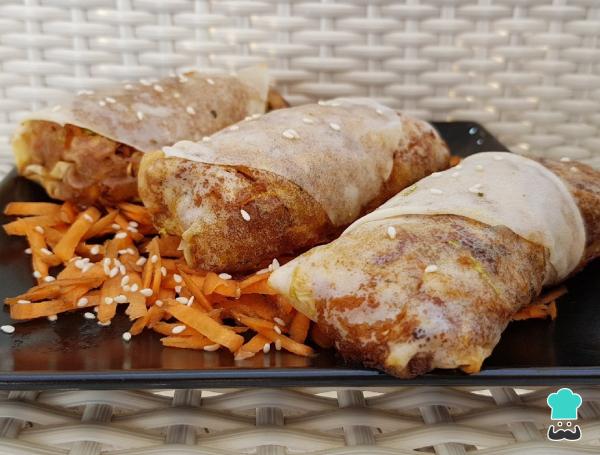
Cocina los rollitos tailandeses rellenos de verduras en la sartén o al horno hasta que queden dorados. Con mi blog Vegspiration podrás inspirarte en varias recetas para crear un menú asiático e internacional.